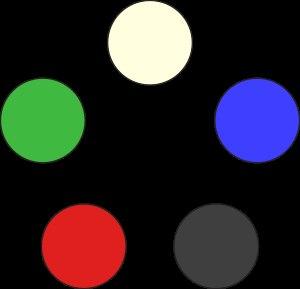
Master of Magic est un jeu vidéo de stratégie au tour par tour sorti en 1994 pour DOS. Développé par Simtex Software, puis édité par MicroProse, il a été conçu par Steve Barcia, également à l'origine de Master of Orion et Master of Orion II: Battle at Antares. En 1997, Asmik Ace Entertainment publie une version PlayStation développée par Opera House : Civizard: Majutsu no Keifu ; cette version aux graphismes améliorés n'existe qu'en japonais.
Magic : L'Assemblée est un jeu de cartes à jouer et à collectionner inventé par Richard Garfield en 1993.